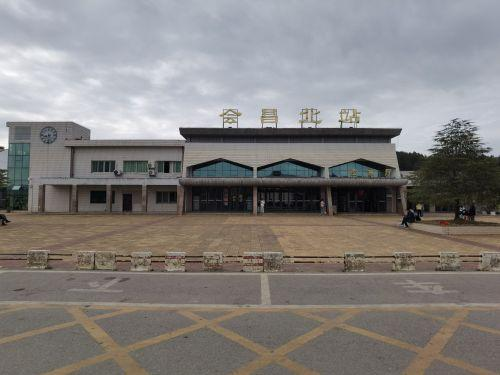
地标名称：会昌北站
所在城市：赣州市·会昌县